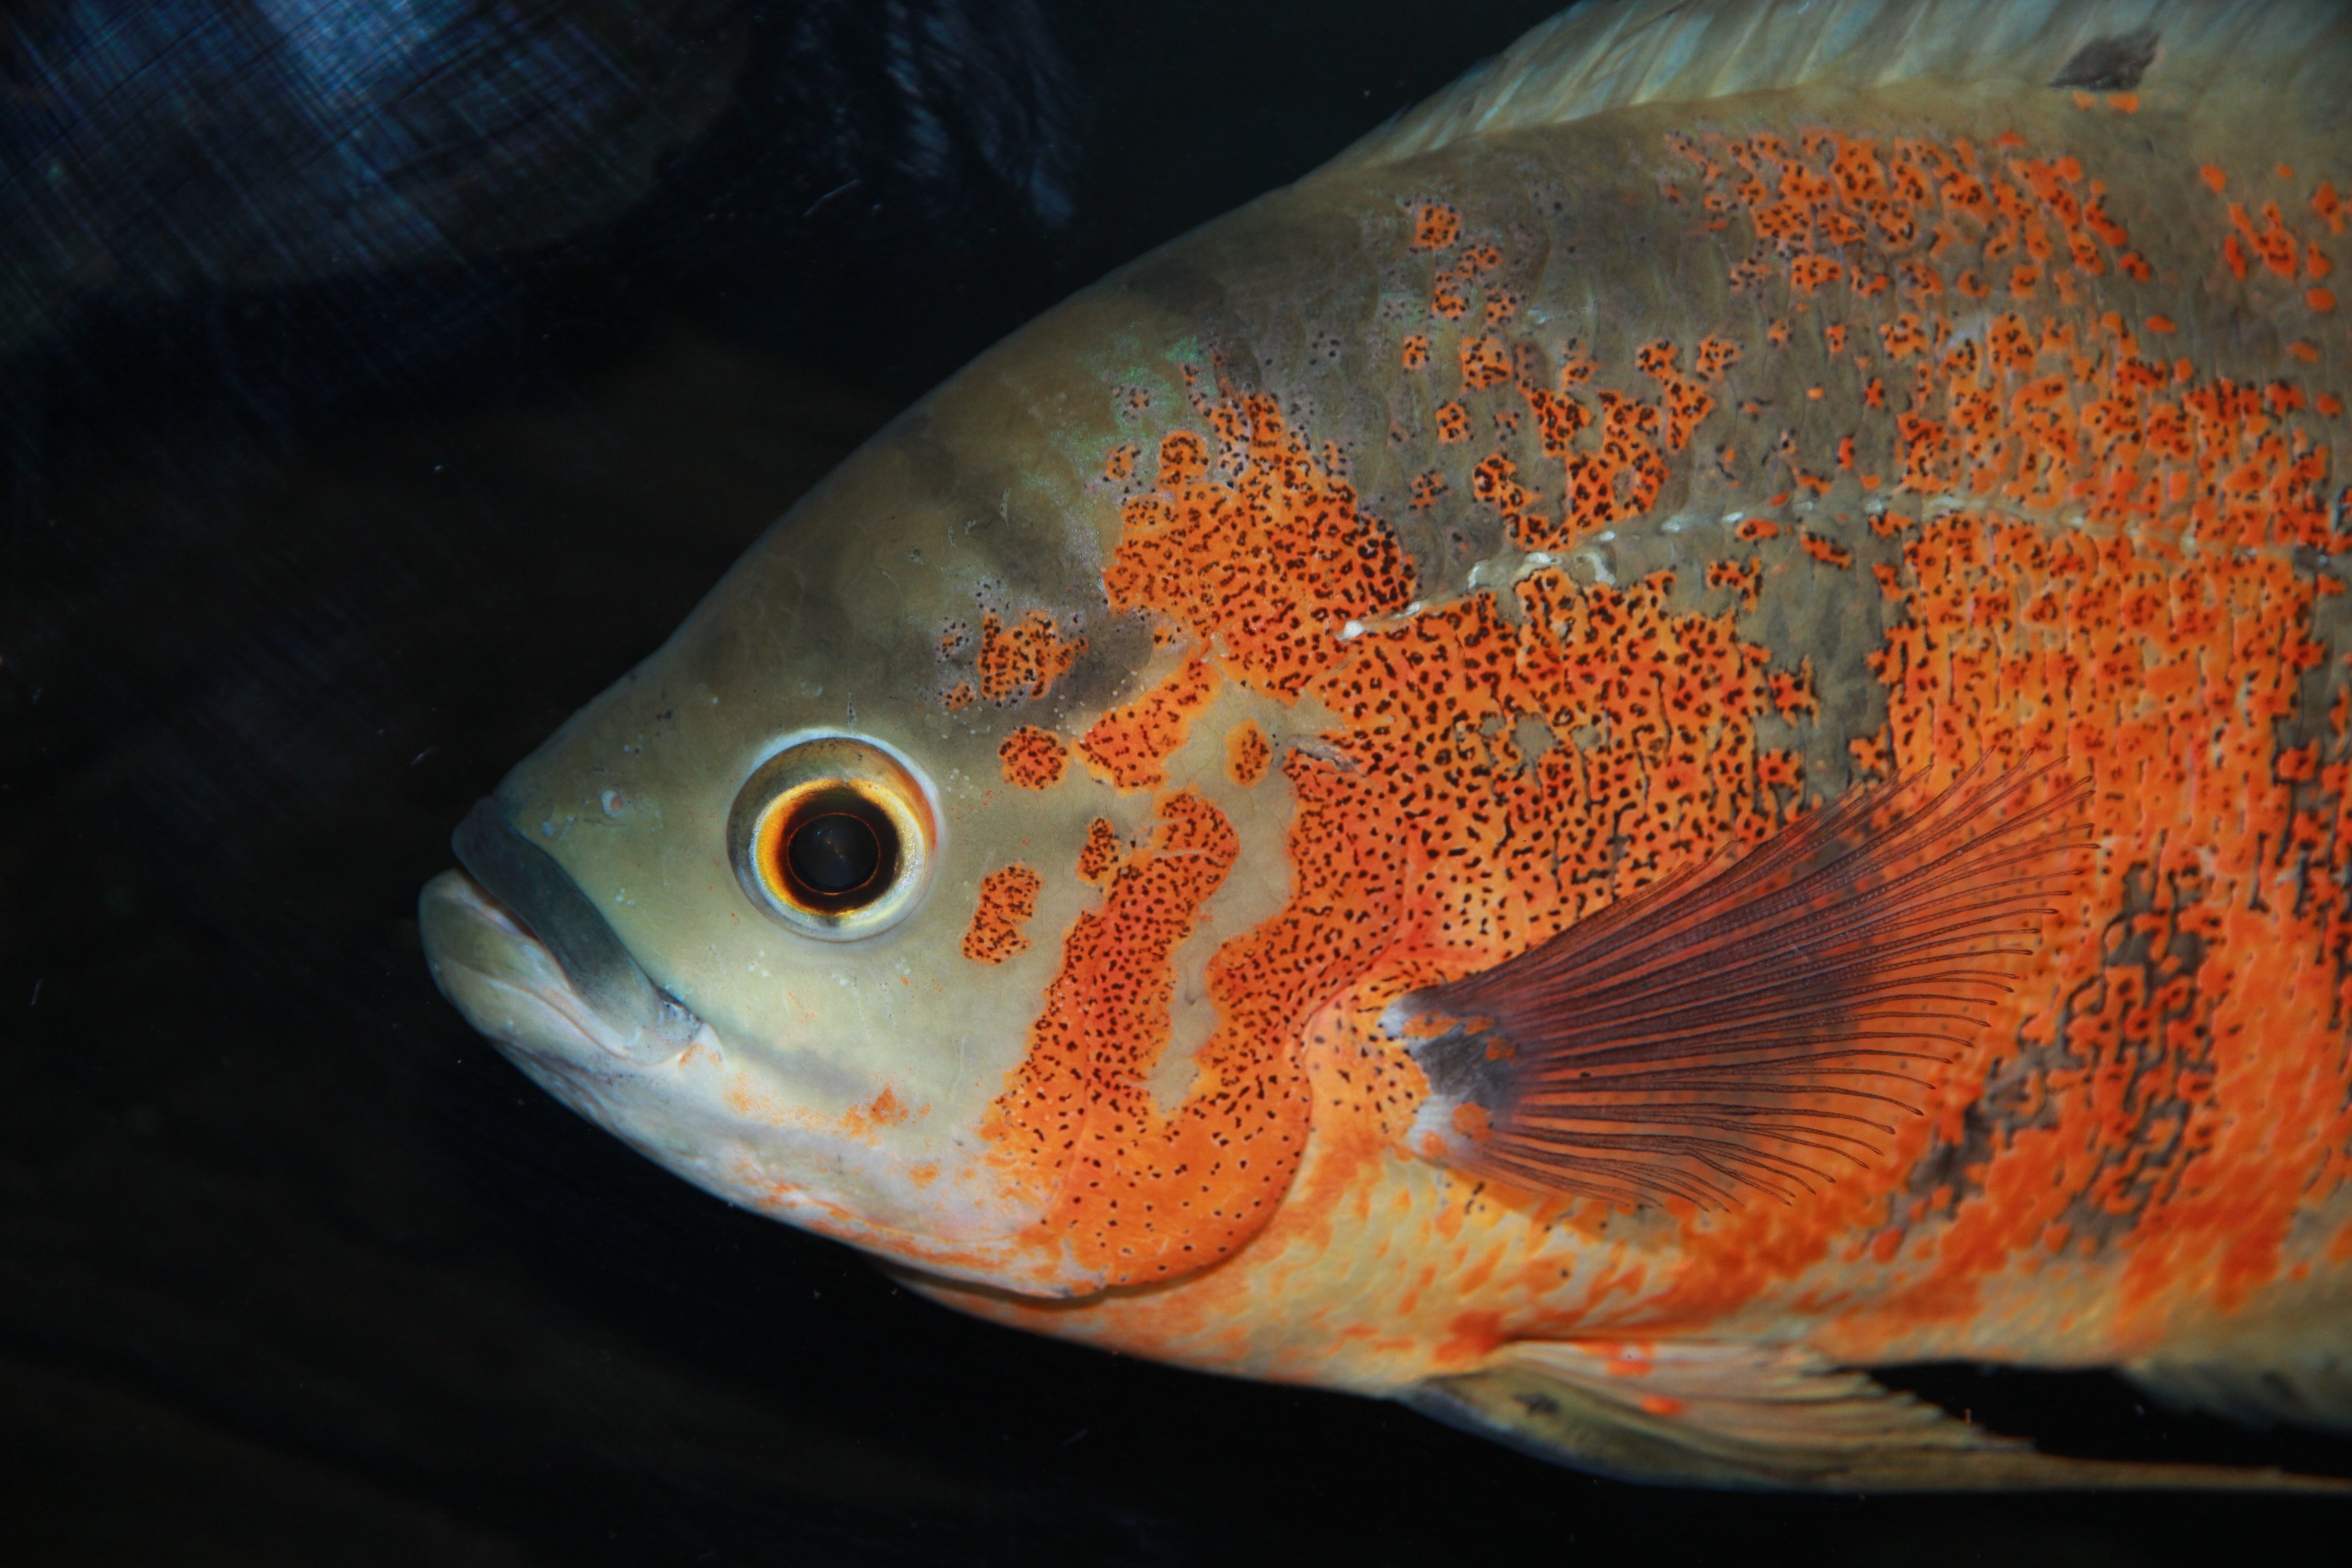
underwater, biology, predator, fish, close up, aquarium, animals, cichlid, macro photography, organism, black background, undersea world, marine biology, deep sea fish, astronotus